Landwehr Canal

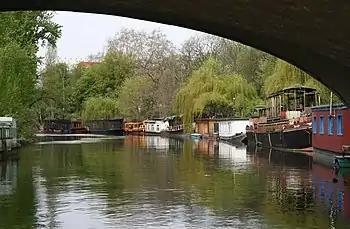
Houseboats on the Landwehr Canal in the Tiergarten

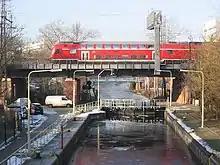
Lower lock and Stadtbahn bridge

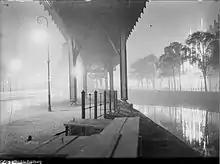
Pictured in 1928, near to the site of the 1945 breach

The Landwehr Canal, is a canal parallel to the Spree river in Berlin, Germany, built between 1845 and 1850 to plans by Peter Joseph Lenné. It connects the upper part of the Spree at the eastern harbour in Friedrichshain with its lower part in Charlottenburg, flowing through Kreuzberg and Tiergarten.